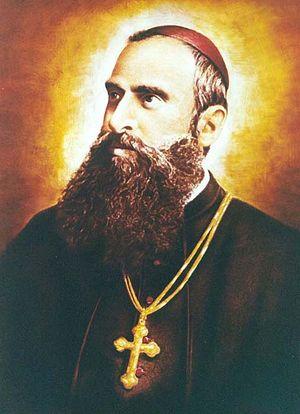
Les missionnaires comboniens du Cœur de Jésus, appelés simplement pères comboniens, forment une congrégation cléricale missionnaire fondée au milieu du XIXᵉ siècle par l'Italien Daniel Comboni pour l'évangélisation et la promotion humaine, en Afrique, des plus démunis avec lesquels il faut faire cause commune.
Antonio Maria Roveggio, né le 23 novembre 1858 à Cologna Veneta et mort le 2 mai 1902 au Soudan, est un missionnaire catholique italien qui ouvrit de nouveau les portes de l'Afrique de l'Est aux missionnaires comboniens du Sacré-Cœur.